Mobil Economy Run

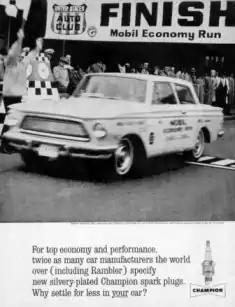
A 1962 magazine advertisement for Champion Spark Plugs (Federal-Mogul) promoting the Mobil Economy Run winner for the year, the Rambler American.

Mobil Economy Run was an annual event that took place from 1936 to 1968, except during World War II. It was designed to provide real fuel efficiency numbers during a coast-to-coast test on public roads and with regular traffic and weather conditions. The Mobil Oil Corporation sponsored it and the United States Auto Club (USAC) sanctioned and operated the run.